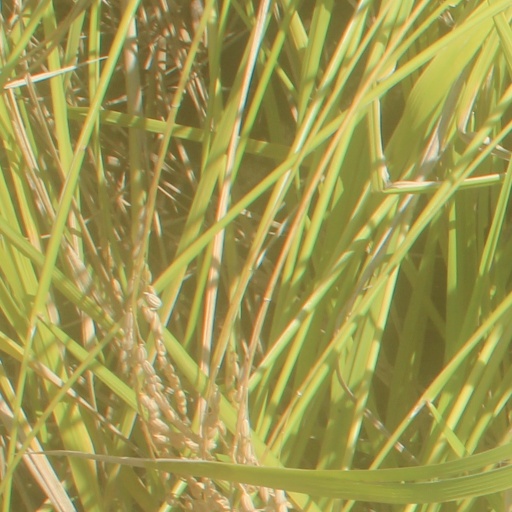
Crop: rice